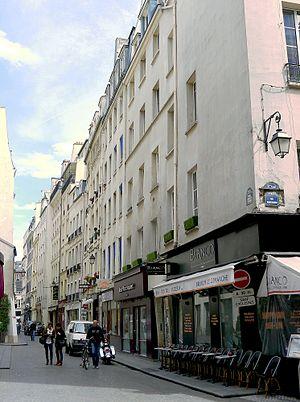
Rue Marie-Stuart - Paris II
La rue Marie-Stuart est une voie du 2ᵉ arrondissement de Paris, en France, dans le quartier Bonne-Nouvelle.